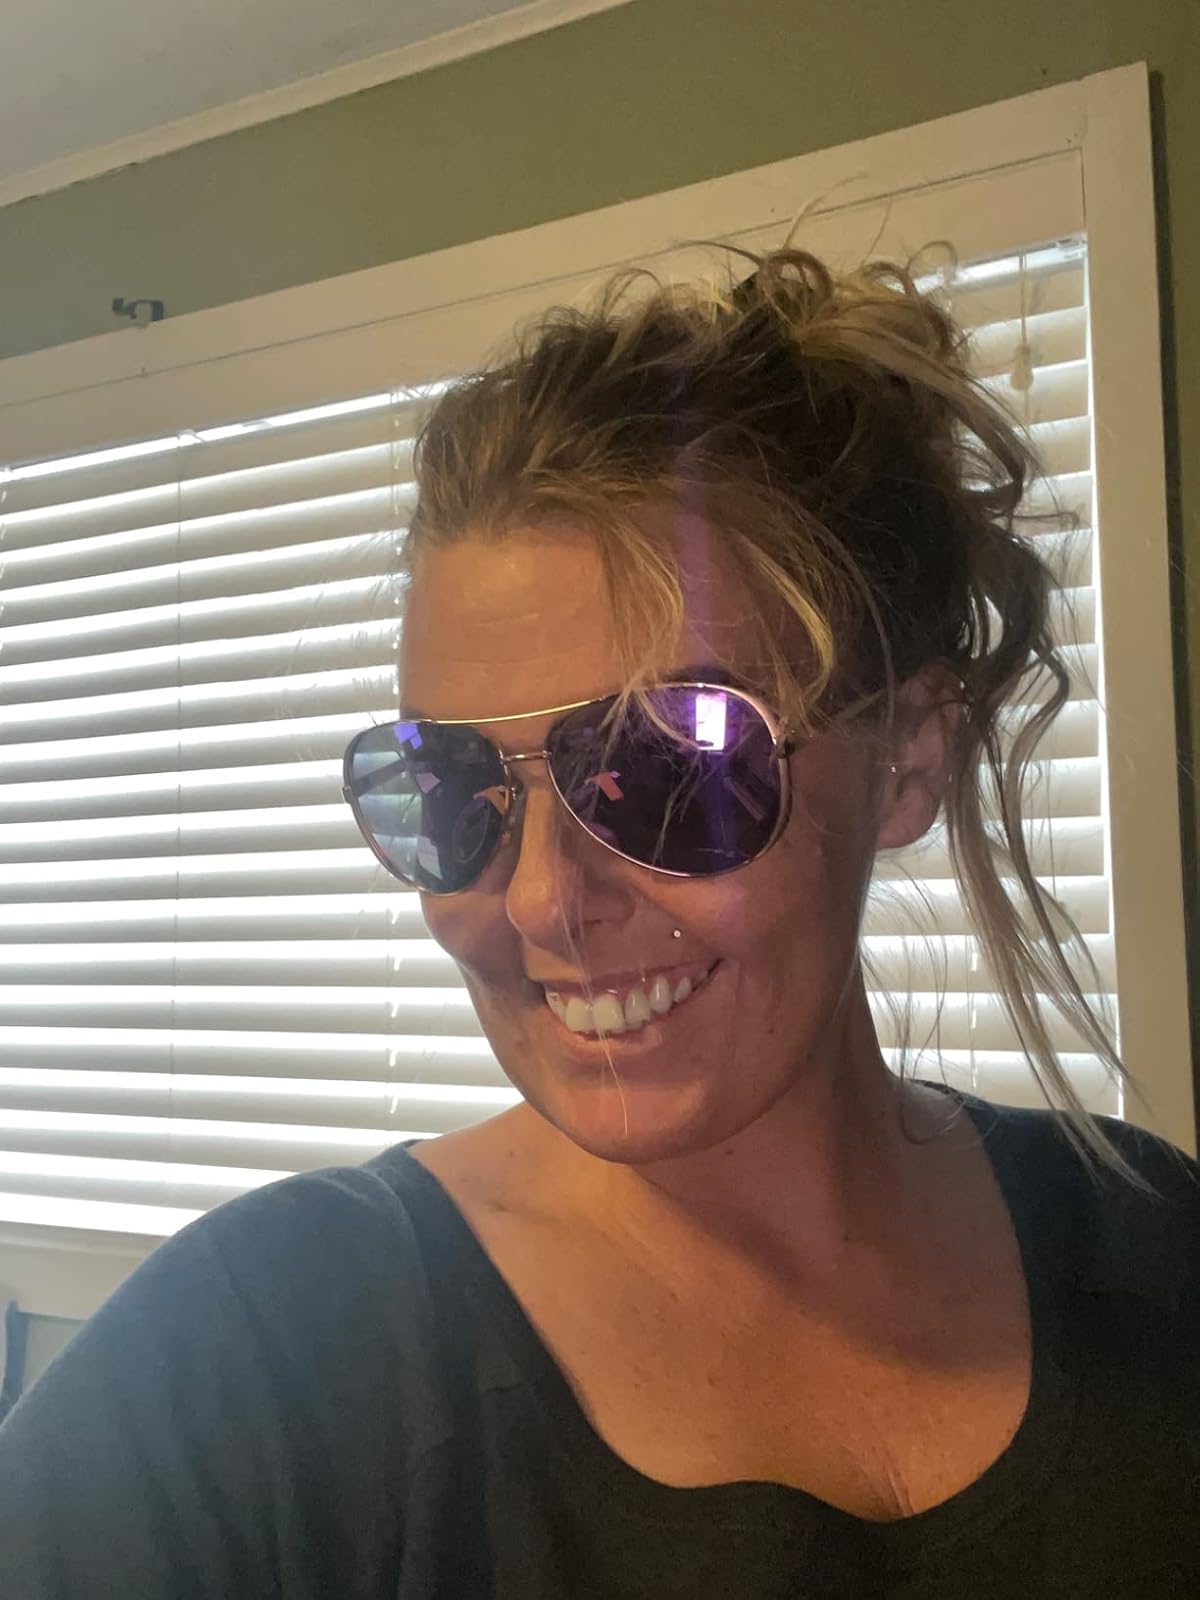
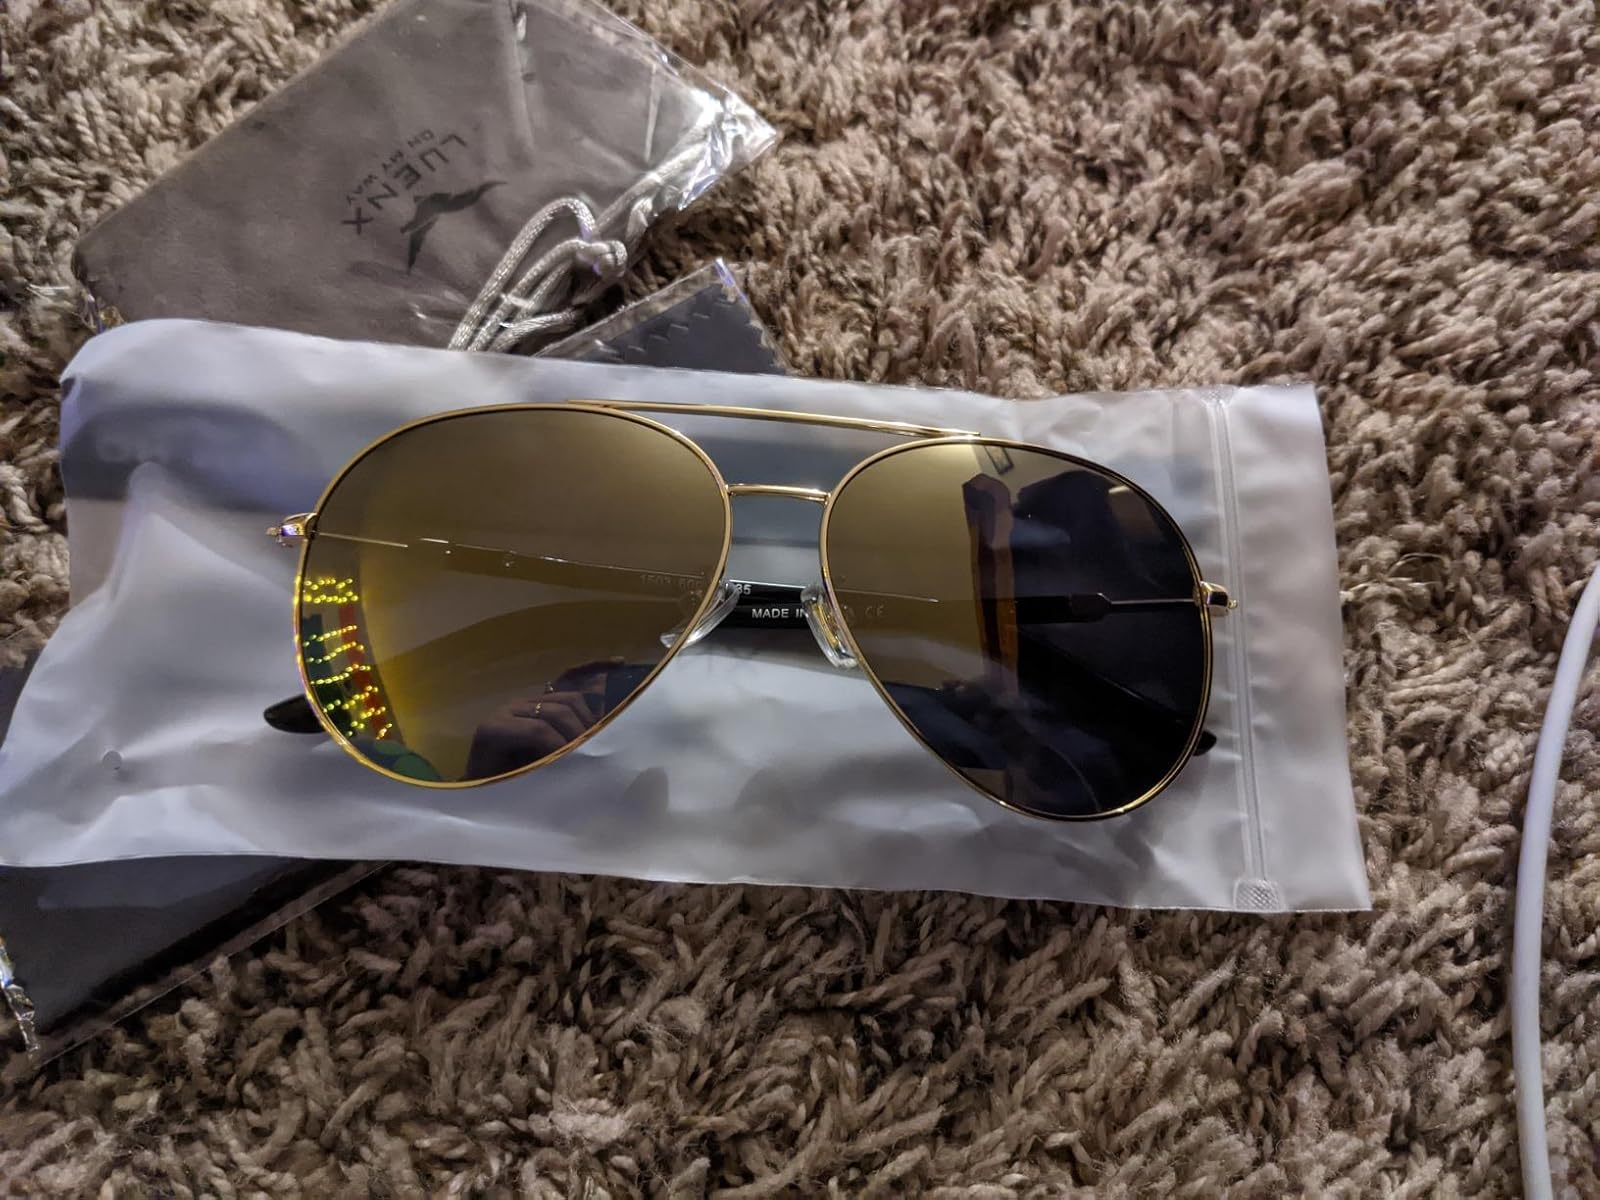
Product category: accessories_sunglasses
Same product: no